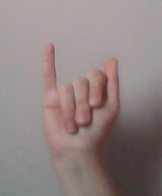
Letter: meem